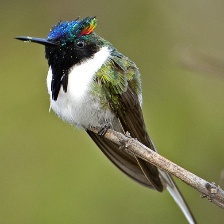
Species: HORNED SUNGEM
Scientific name: HELIACTIN BILOPHUS
ImageNet parent category: hummingbird